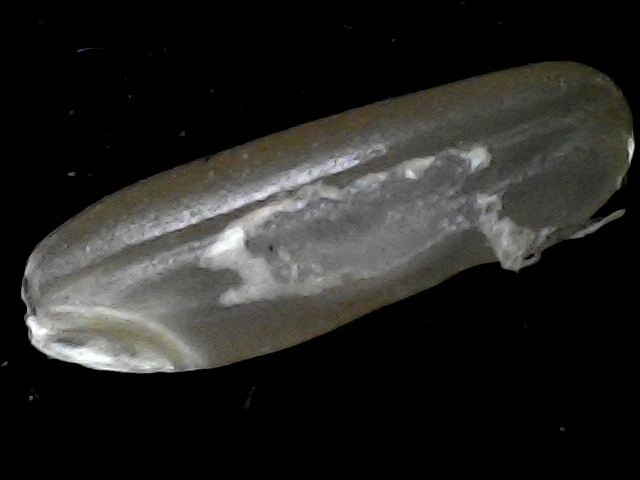
Rice variety: BR23